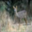
Label: deer